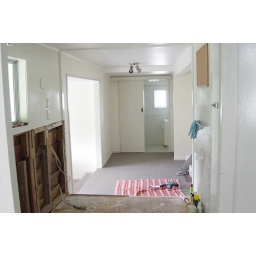
View through kitchen to dining area in small appartment below our house